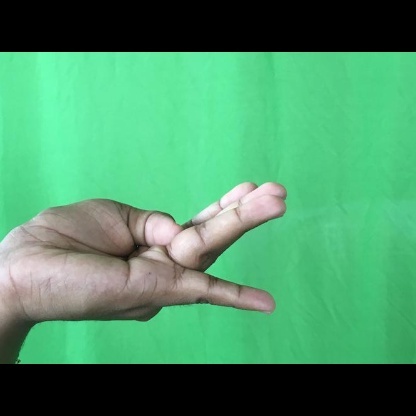
Mudra: Chaturam